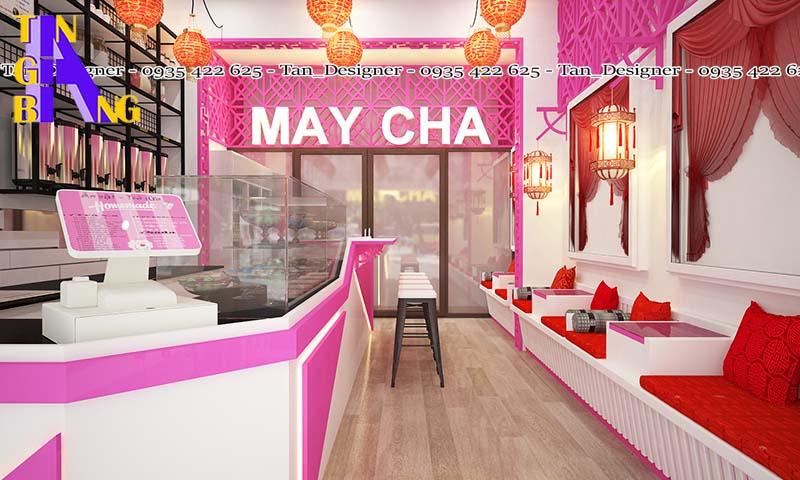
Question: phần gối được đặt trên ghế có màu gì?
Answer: phần gối được đặt trên ghế có màu đỏ